Eurovision Song Contest 2017

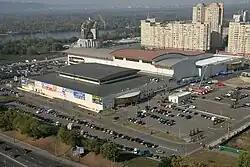
International Exhibition Centre, Kyiv - host venue of the 2017 contest

The contest took place in the International Exhibition Centre in Kyiv, following Ukraine's victory at the 2016 contest with the song "1944", written and performed by Jamala. The International Exhibition Centre has a capacity of approximately 11,000 attendees and is the largest exhibition centre in Kyiv. Located in the western part of the Livoberezhna microdistrict, the centre was opened in October 2002, and its head since its construction was Anatoly Tkachenko.